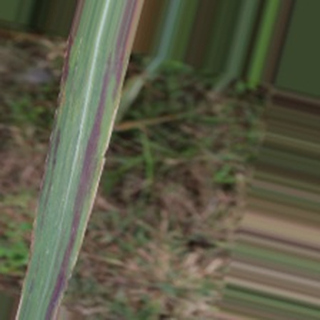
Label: sugarcane_bacterial_blight